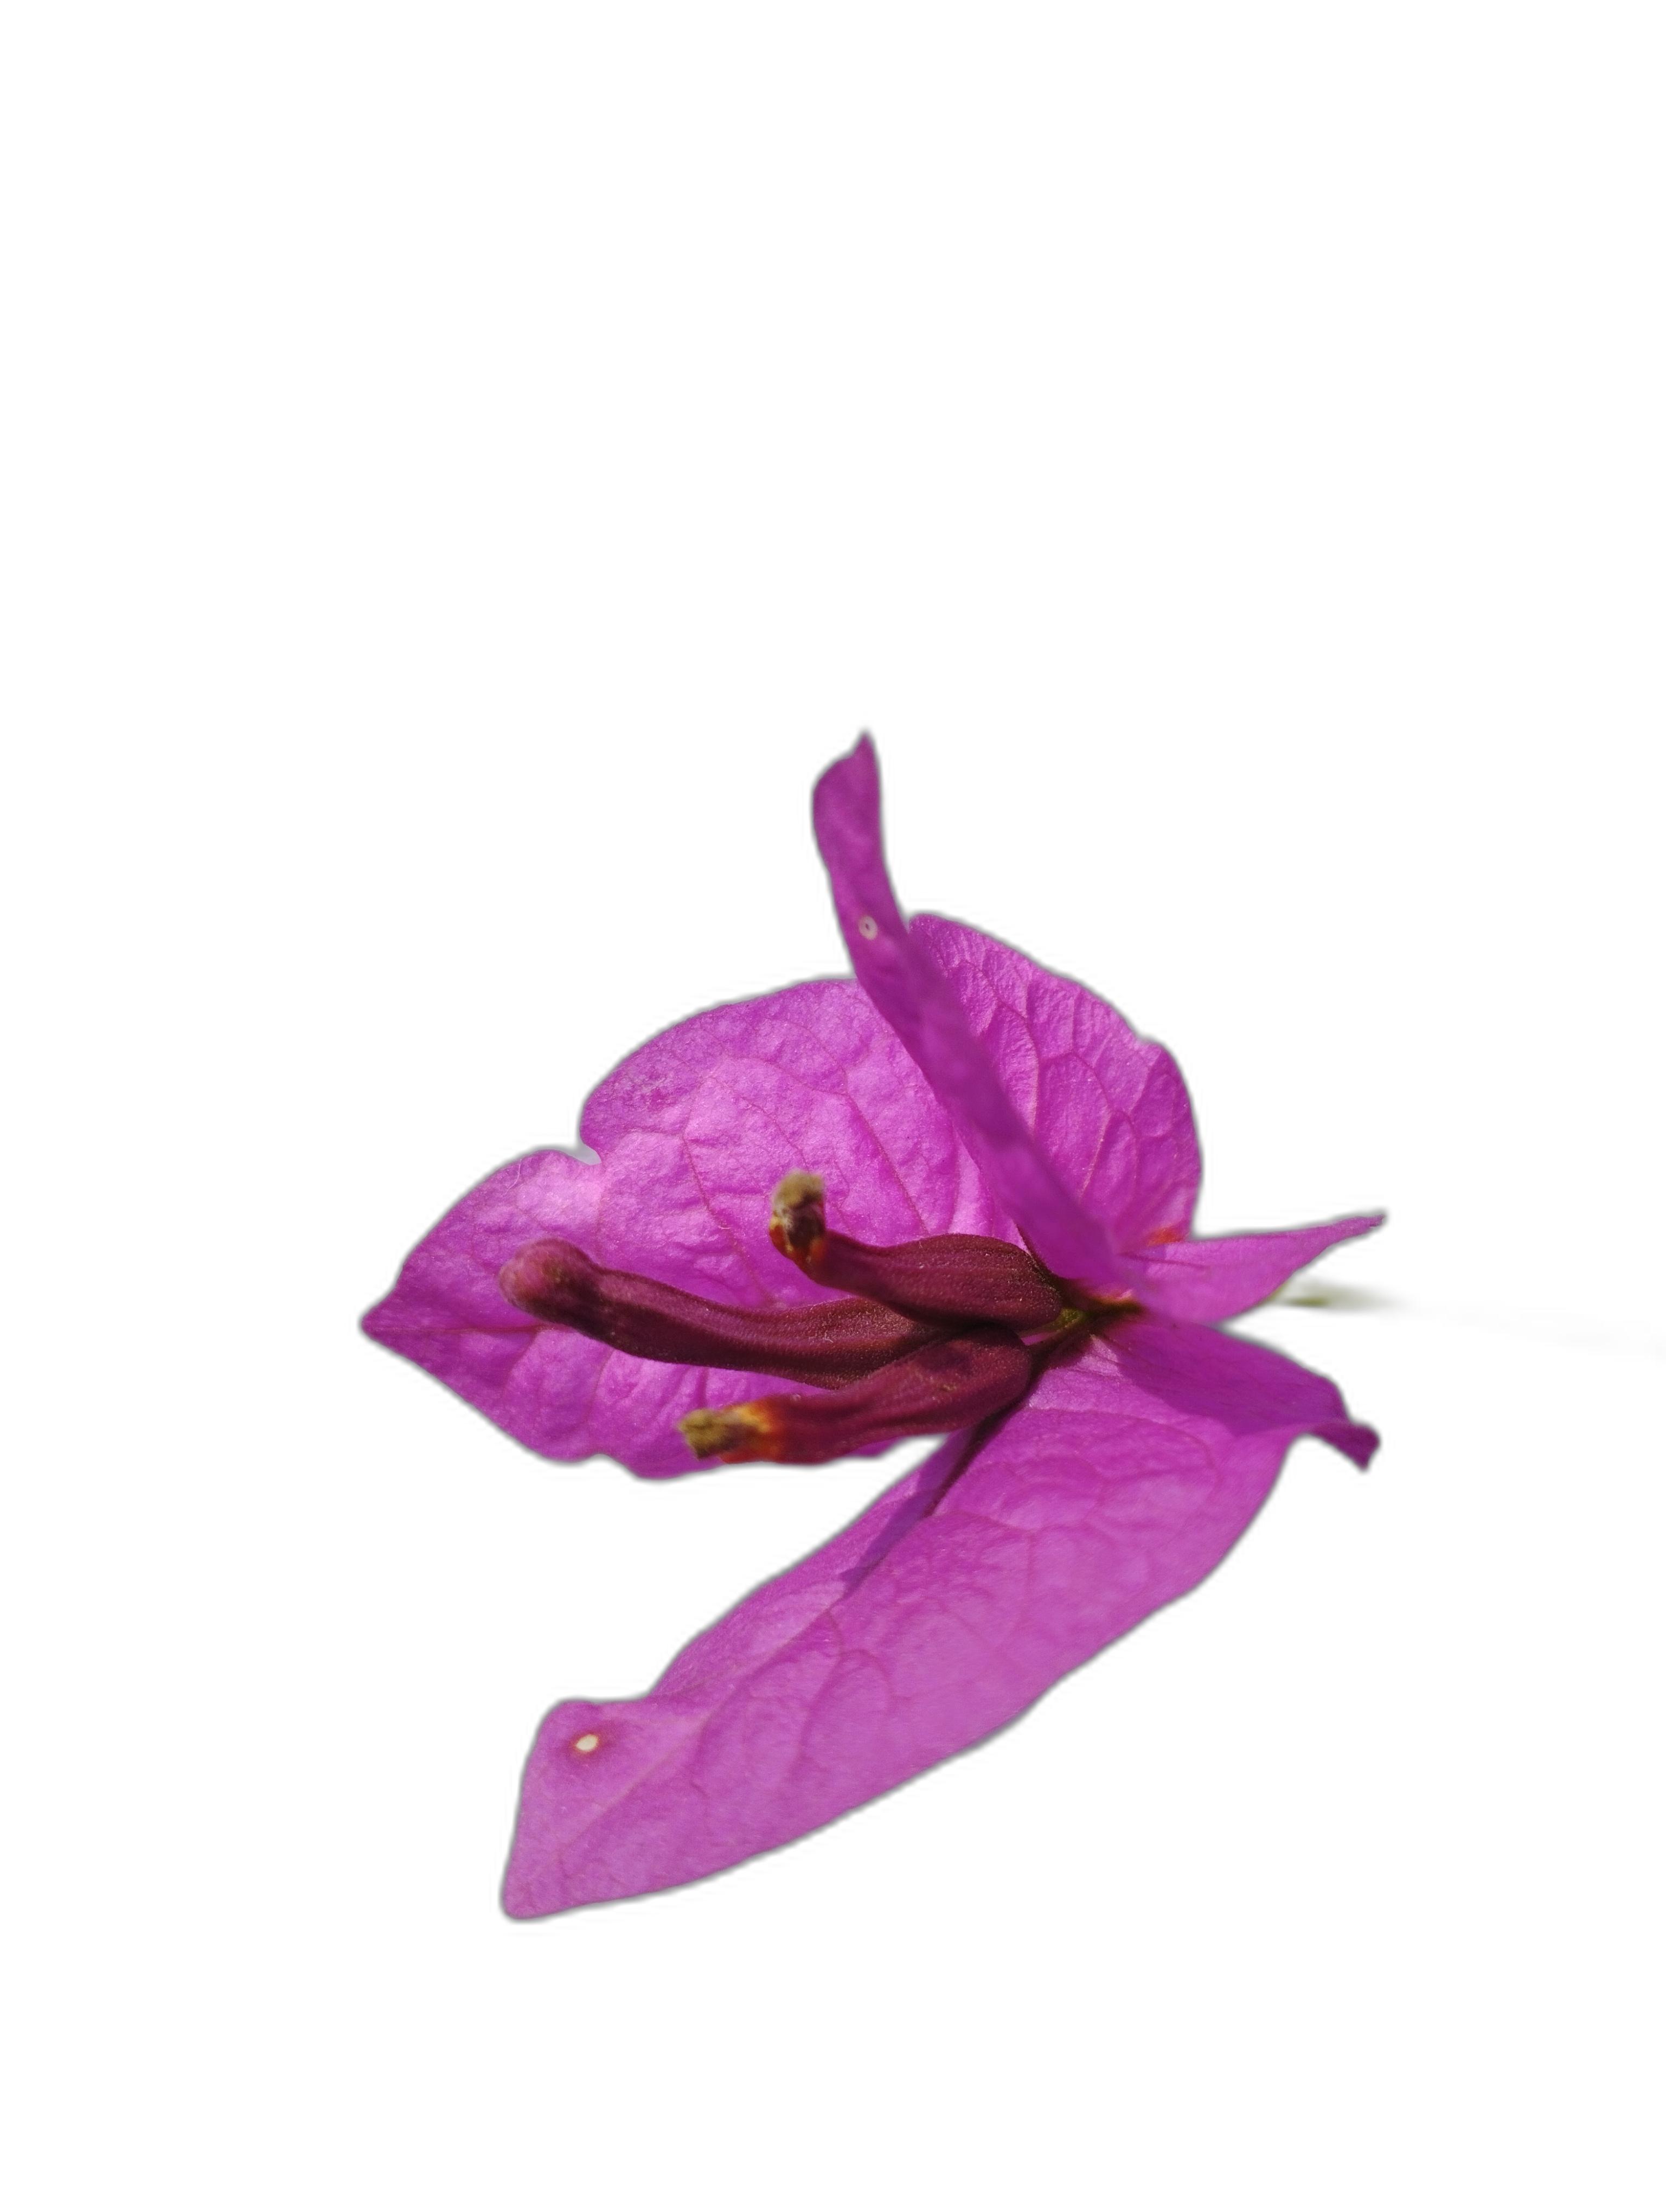
Label: Bougainvillea